Paper marbling

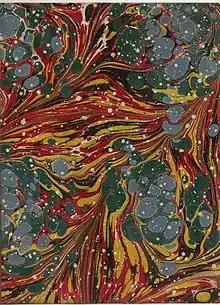
Endpaper from a book published in Scotland in 1842. "Encyclopædia Britannica", 7th edition

Paper marbling is a method of aqueous surface design, which can produce patterns similar to smooth marble or other kinds of stone. The patterns are the result of color floated on either plain water or a viscous solution known as size, and then carefully transferred to an absorbent surface, such as paper or fabric. Through several centuries, people have applied marbled materials to a variety of surfaces. It is often employed as a writing surface for calligraphy, and especially book covers and endpapers in bookbinding and stationery. Part of its appeal is that each print is a unique monotype.